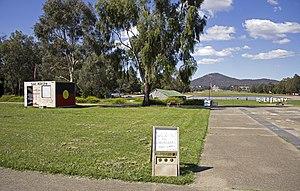
Canberra /kanbɛʁa/ est la capitale de l'Australie et du Territoire de la capitale australienne. La ville est située à l'extrémité sud du territoire de la capitale, à 280 kilomètres au sud-ouest de Sydney et à 680 km au nord-est de Melbourne. Le site de Canberra a été choisi comme capitale australienne en 1908 ; ce choix fut un compromis entre les deux villes rivales de Sydney et Melbourne, les deux plus grandes villes d'Australie. Le terme de « canberra » désigne un « lieu de rassemblement » en ngunnawal, la langue aborigène locale.
L’ambassade aborigène est un ensemble de tentes, de signes, de drapeaux et d'activistes situés en permanence sur la pelouse de l'ancien Parlement fédéral australien à Canberra. Cette « ambassade » auto-proclamée, non reconnue comme telle par le gouvernement australien, a pour but de défendre les droits et les intérêts des Aborigènes d'Australie, et de les représenter en tant que nation dont les terres sont occupées. Le drapeau aborigène y est hissé. Précisons qu'aucun traité n'a à ce jour été conclu avec les Aborigènes pour permettre la colonisation de l'Australie et la présence d'une population à large majorité non-aborigène.